Sky position (RA, Dec in degrees): 159.178, 2.606
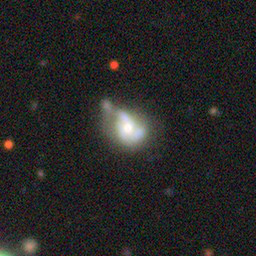
Galaxy morphology: Unbarred Loose Spiral Galaxies